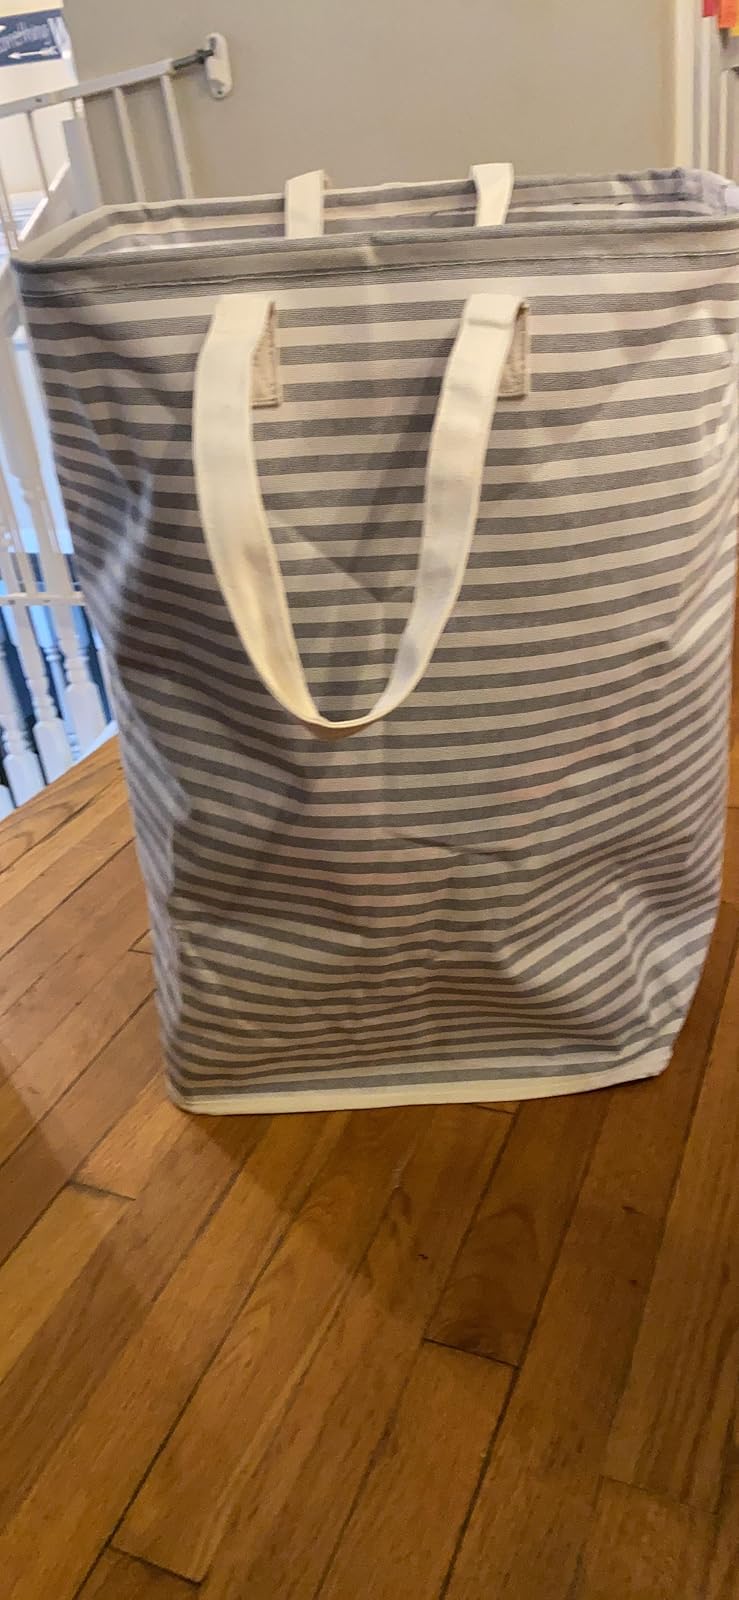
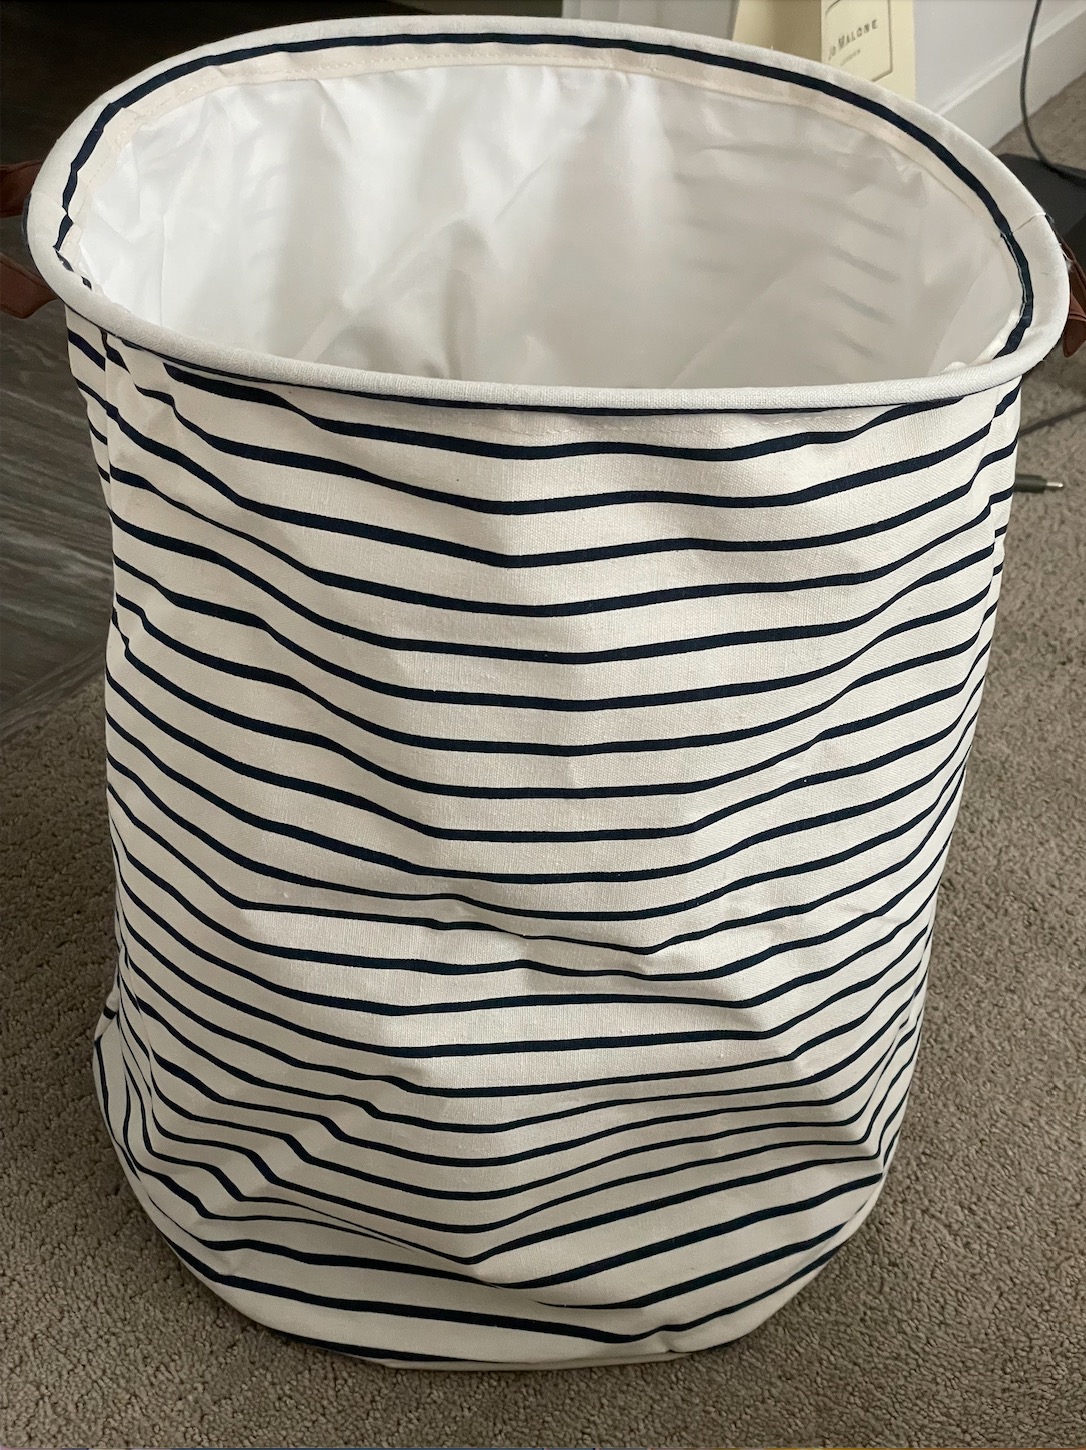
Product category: items_hamper
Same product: no